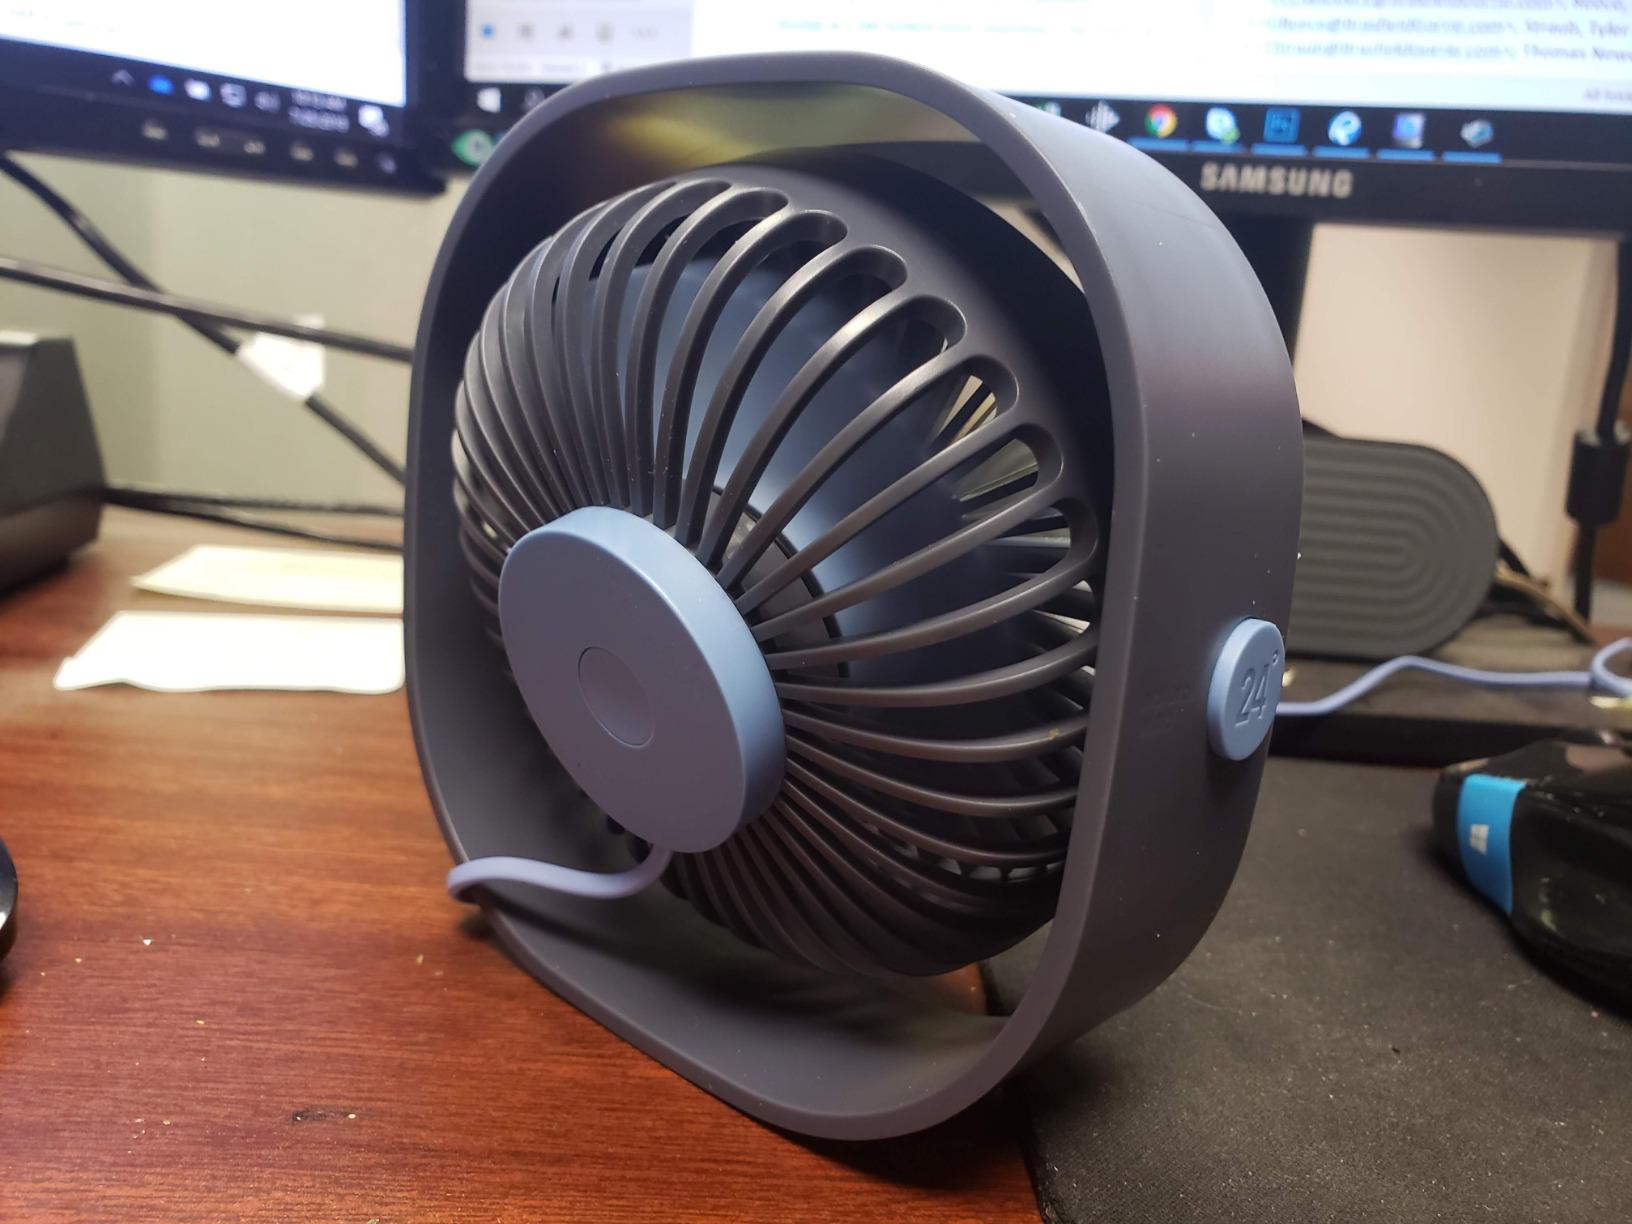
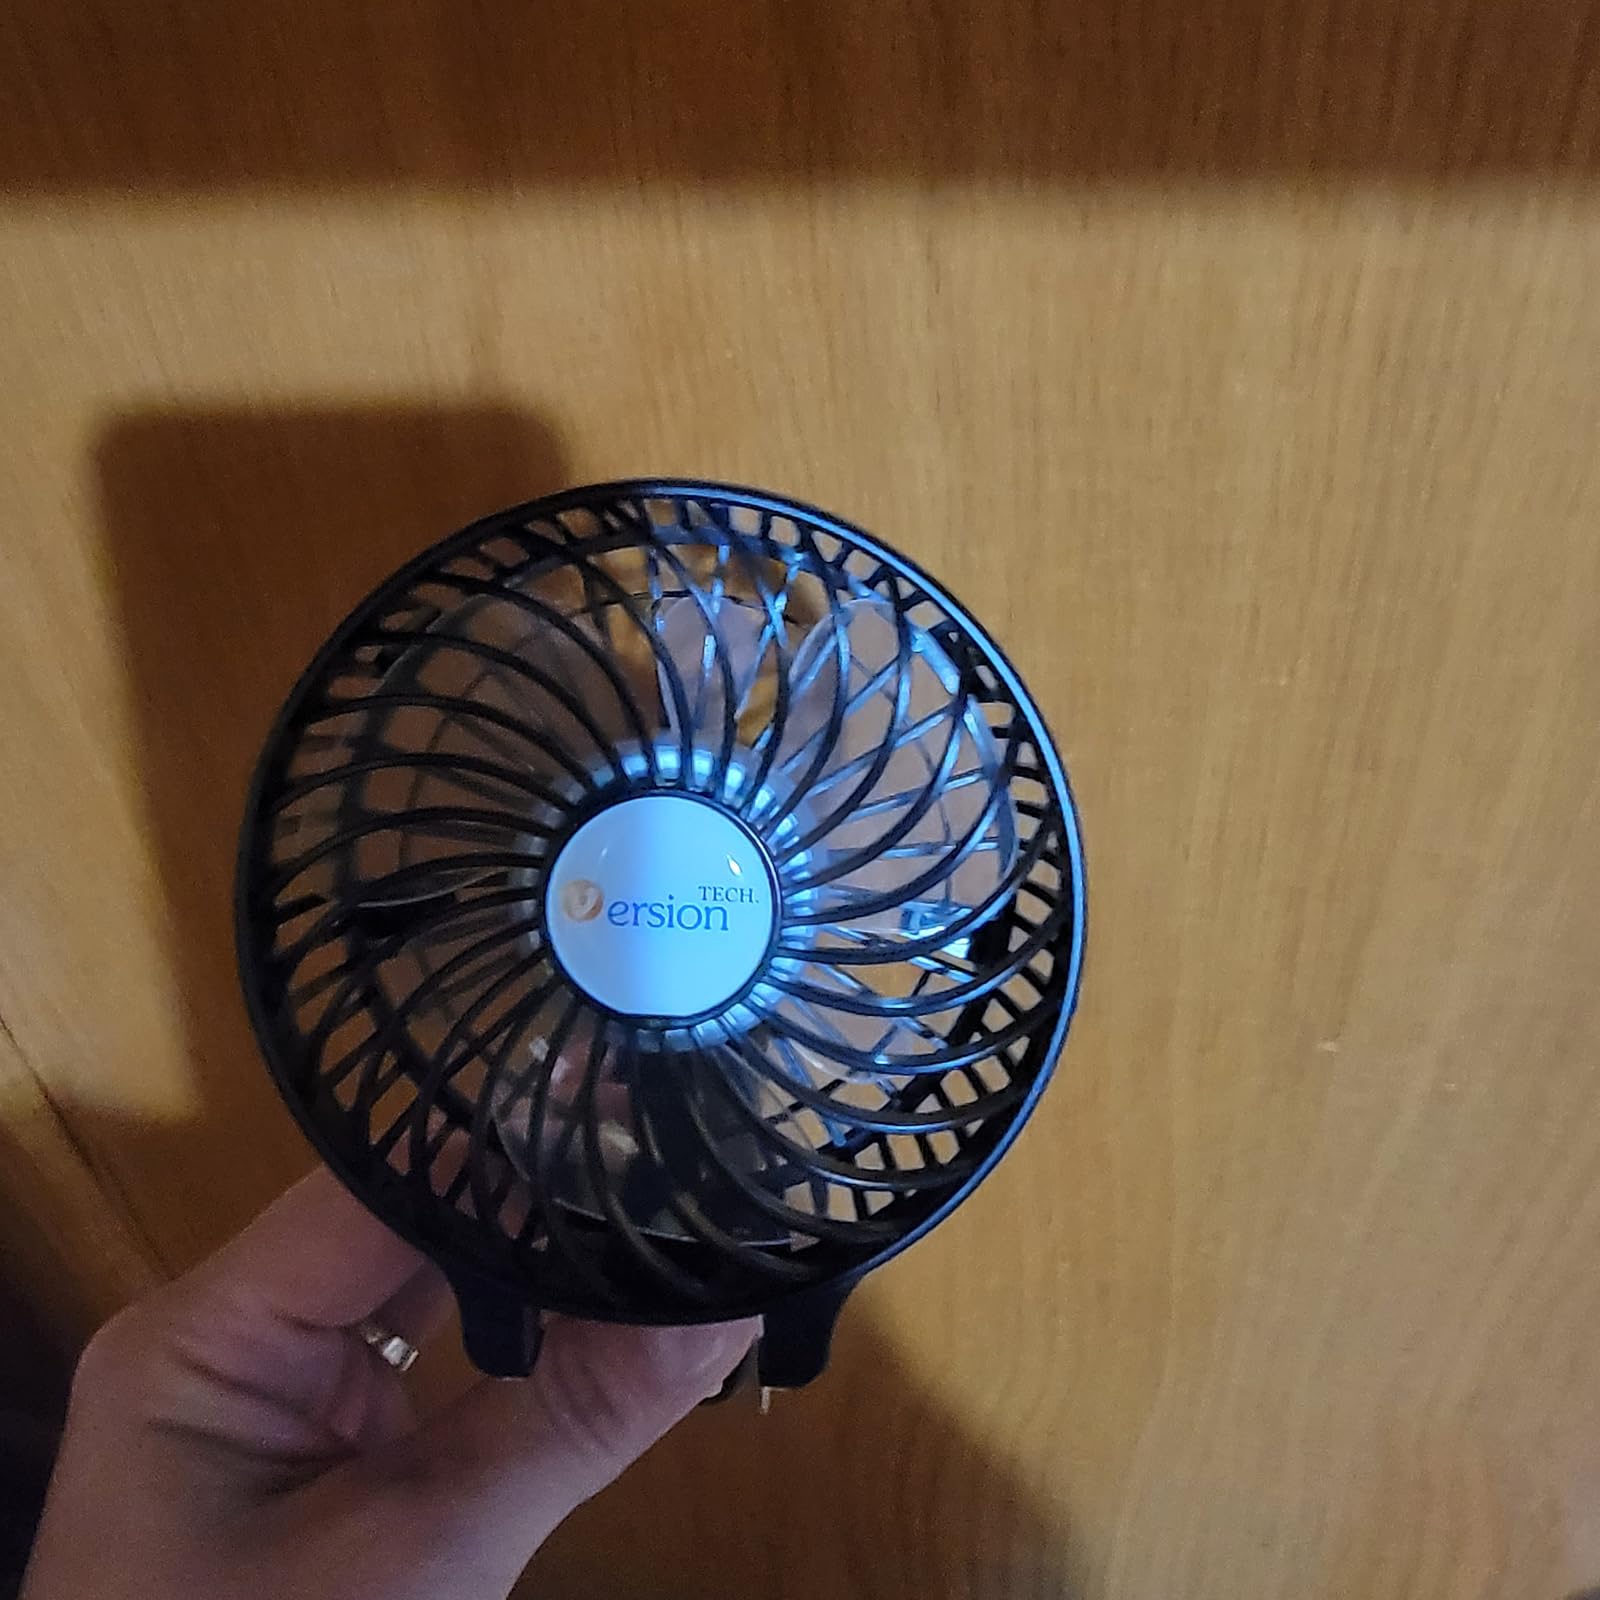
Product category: fan
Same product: no